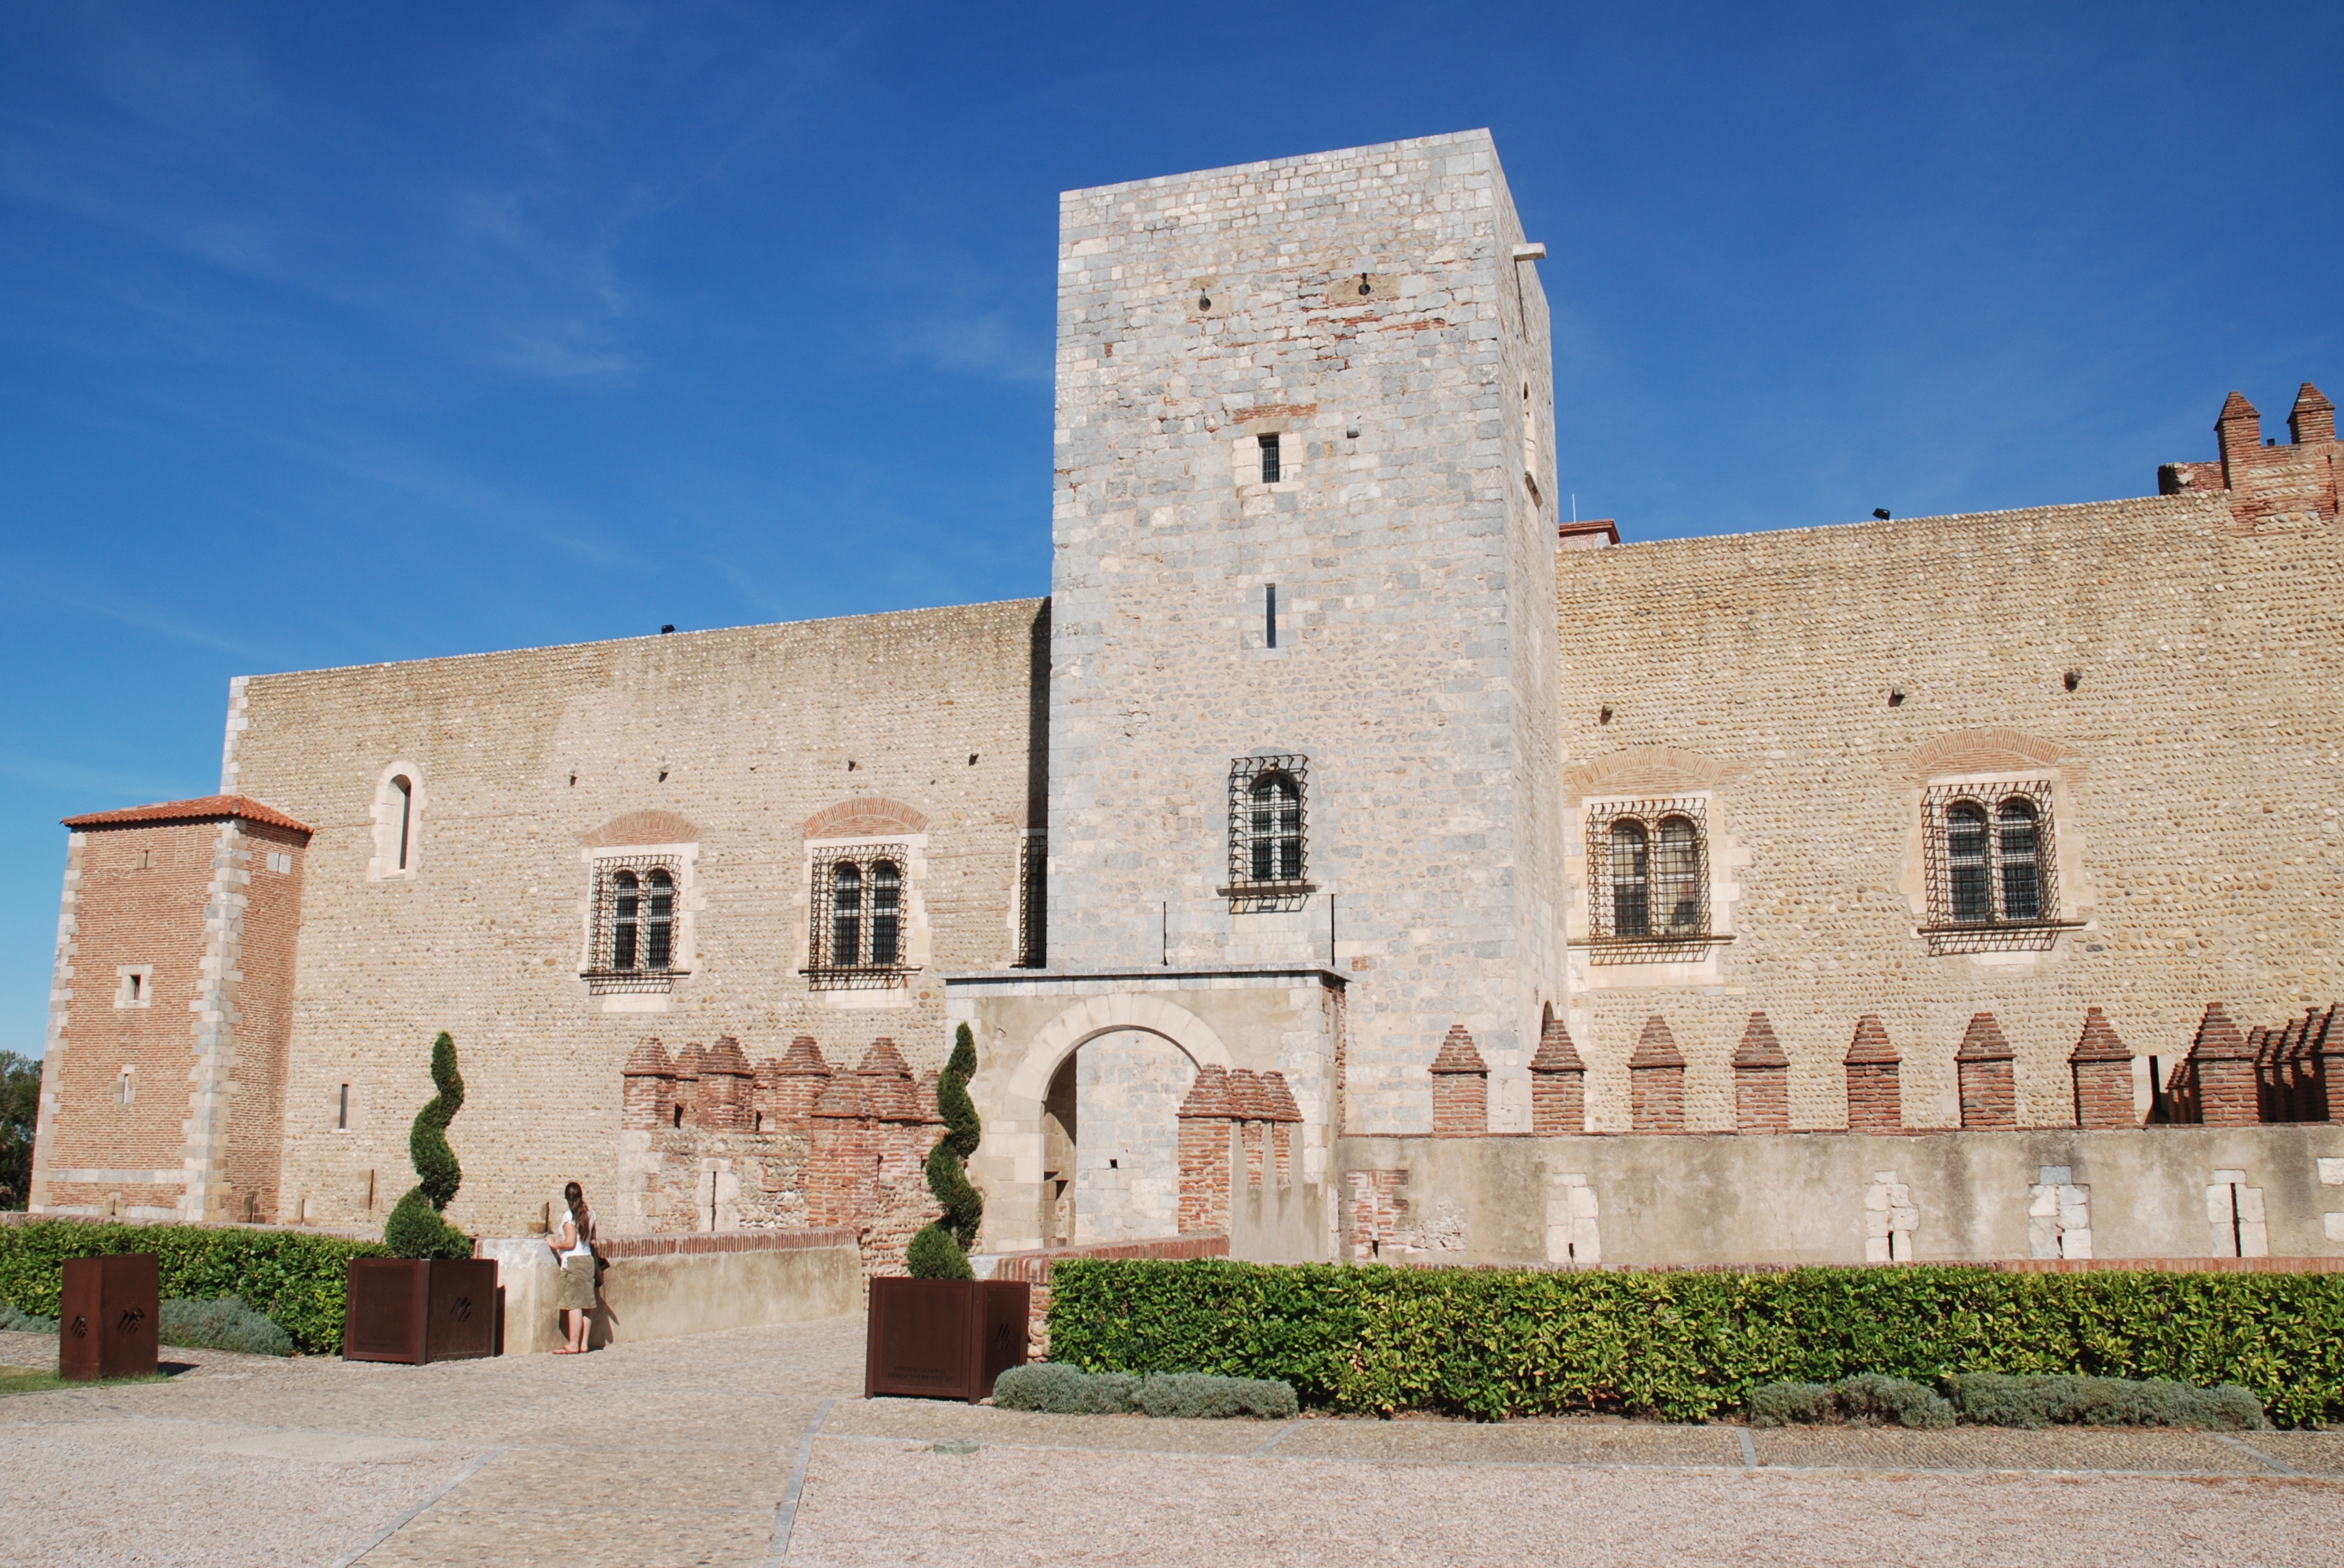
architecture, building, chateau, palace, france, europe, property, historic, fortification, place of worship, monastery, heritage, estate, ancient history, spanish missions in california